David Hartford

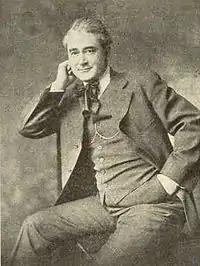
From a 1921 magazine

David Hartford (1873–1932) was an American actor and film director best known for directing the movie "Back to God's Country" (1919).